Valerie Eliot

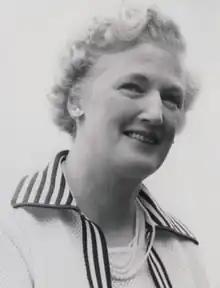
Eliot in 1980

Esmé Valerie Eliot (née Fletcher; 17 August 19269 November 2012) was the second wife and later widow of the Nobel Prize-winning poet T. S. Eliot. She was a major shareholder in the publishing firm of Faber and Faber Limited and the editor and annotator of a number of books dealing with her late husband's writings.